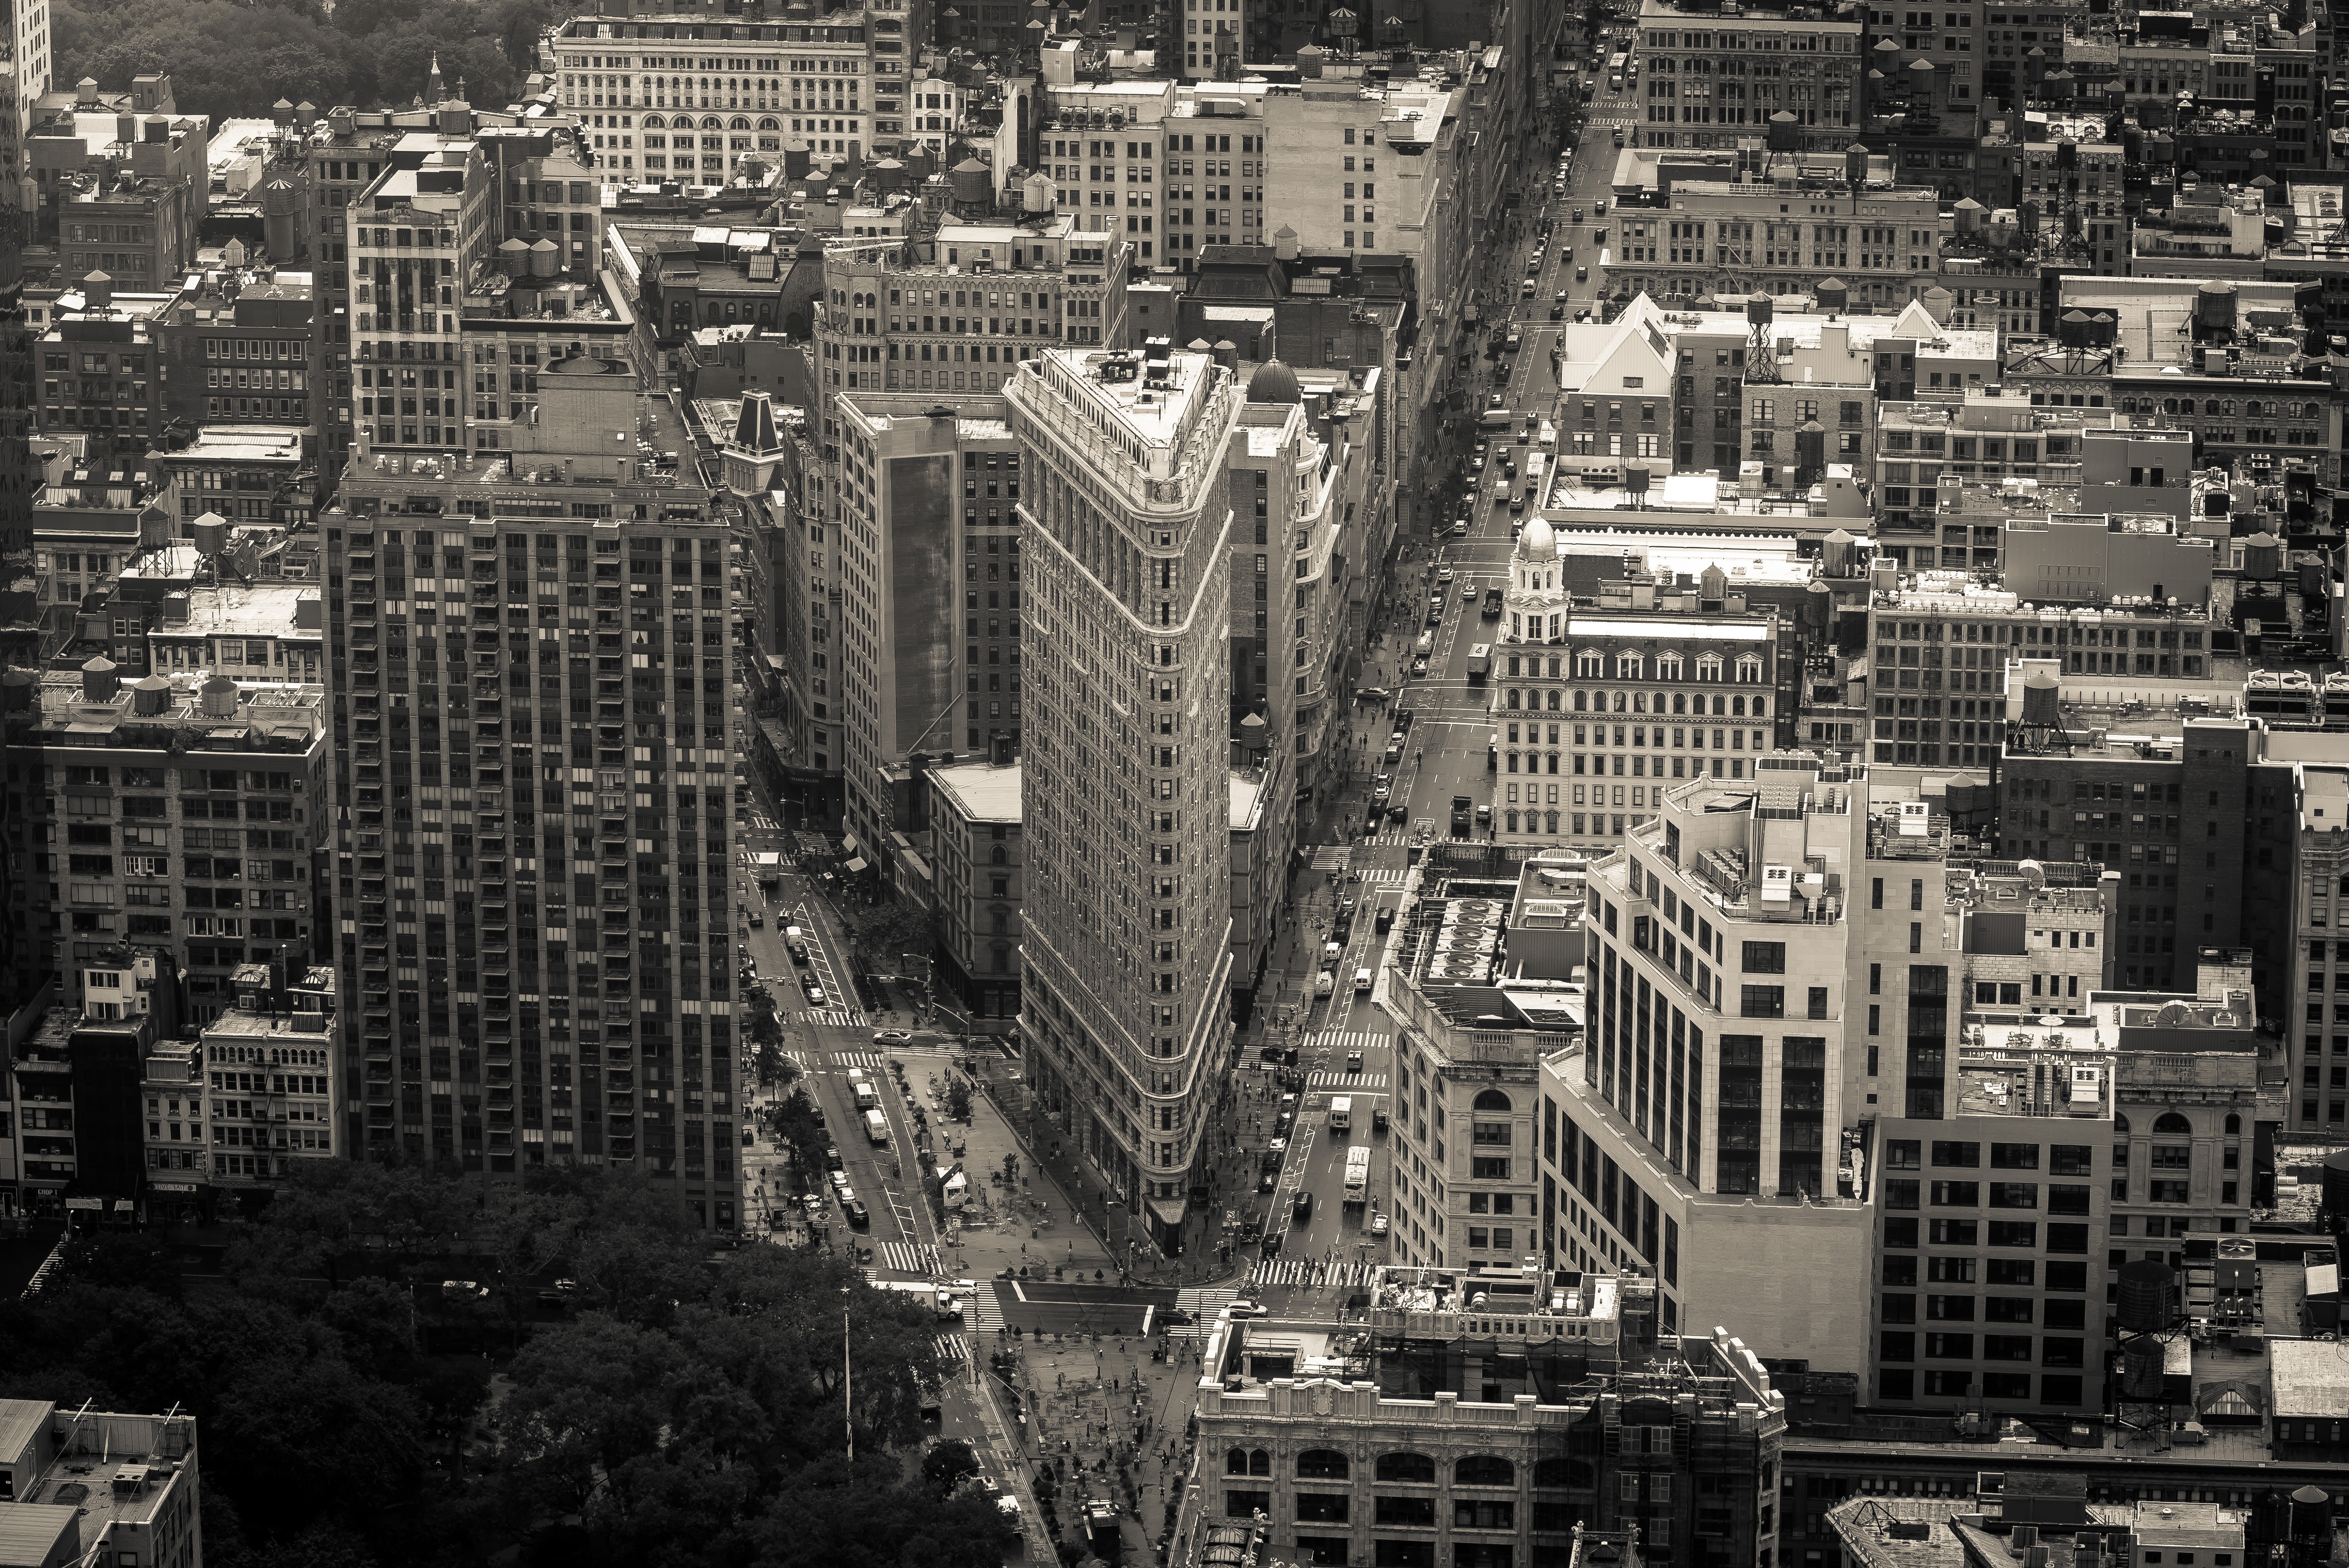
black and white, skyline, street, photography, city, skyscraper, cityscape, downtown, tower, monochrome, tower block, metropolis, neighbourhood, aerial photography, urban area, monochrome photography, residential area, human settlement, metropolitan area